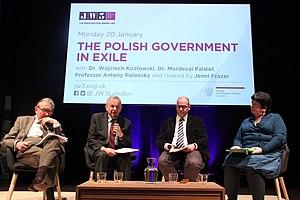
Mordecai Paldiel, né le 10 mars 1937 à Anvers, en Belgique, est un historien juif américain, d'origine belge, spécialisé dans l'histoire de la Shoah et particulièrement dans l'histoire de ceux venus en aide aux Juifs durant la Seconde Guerre mondiale.